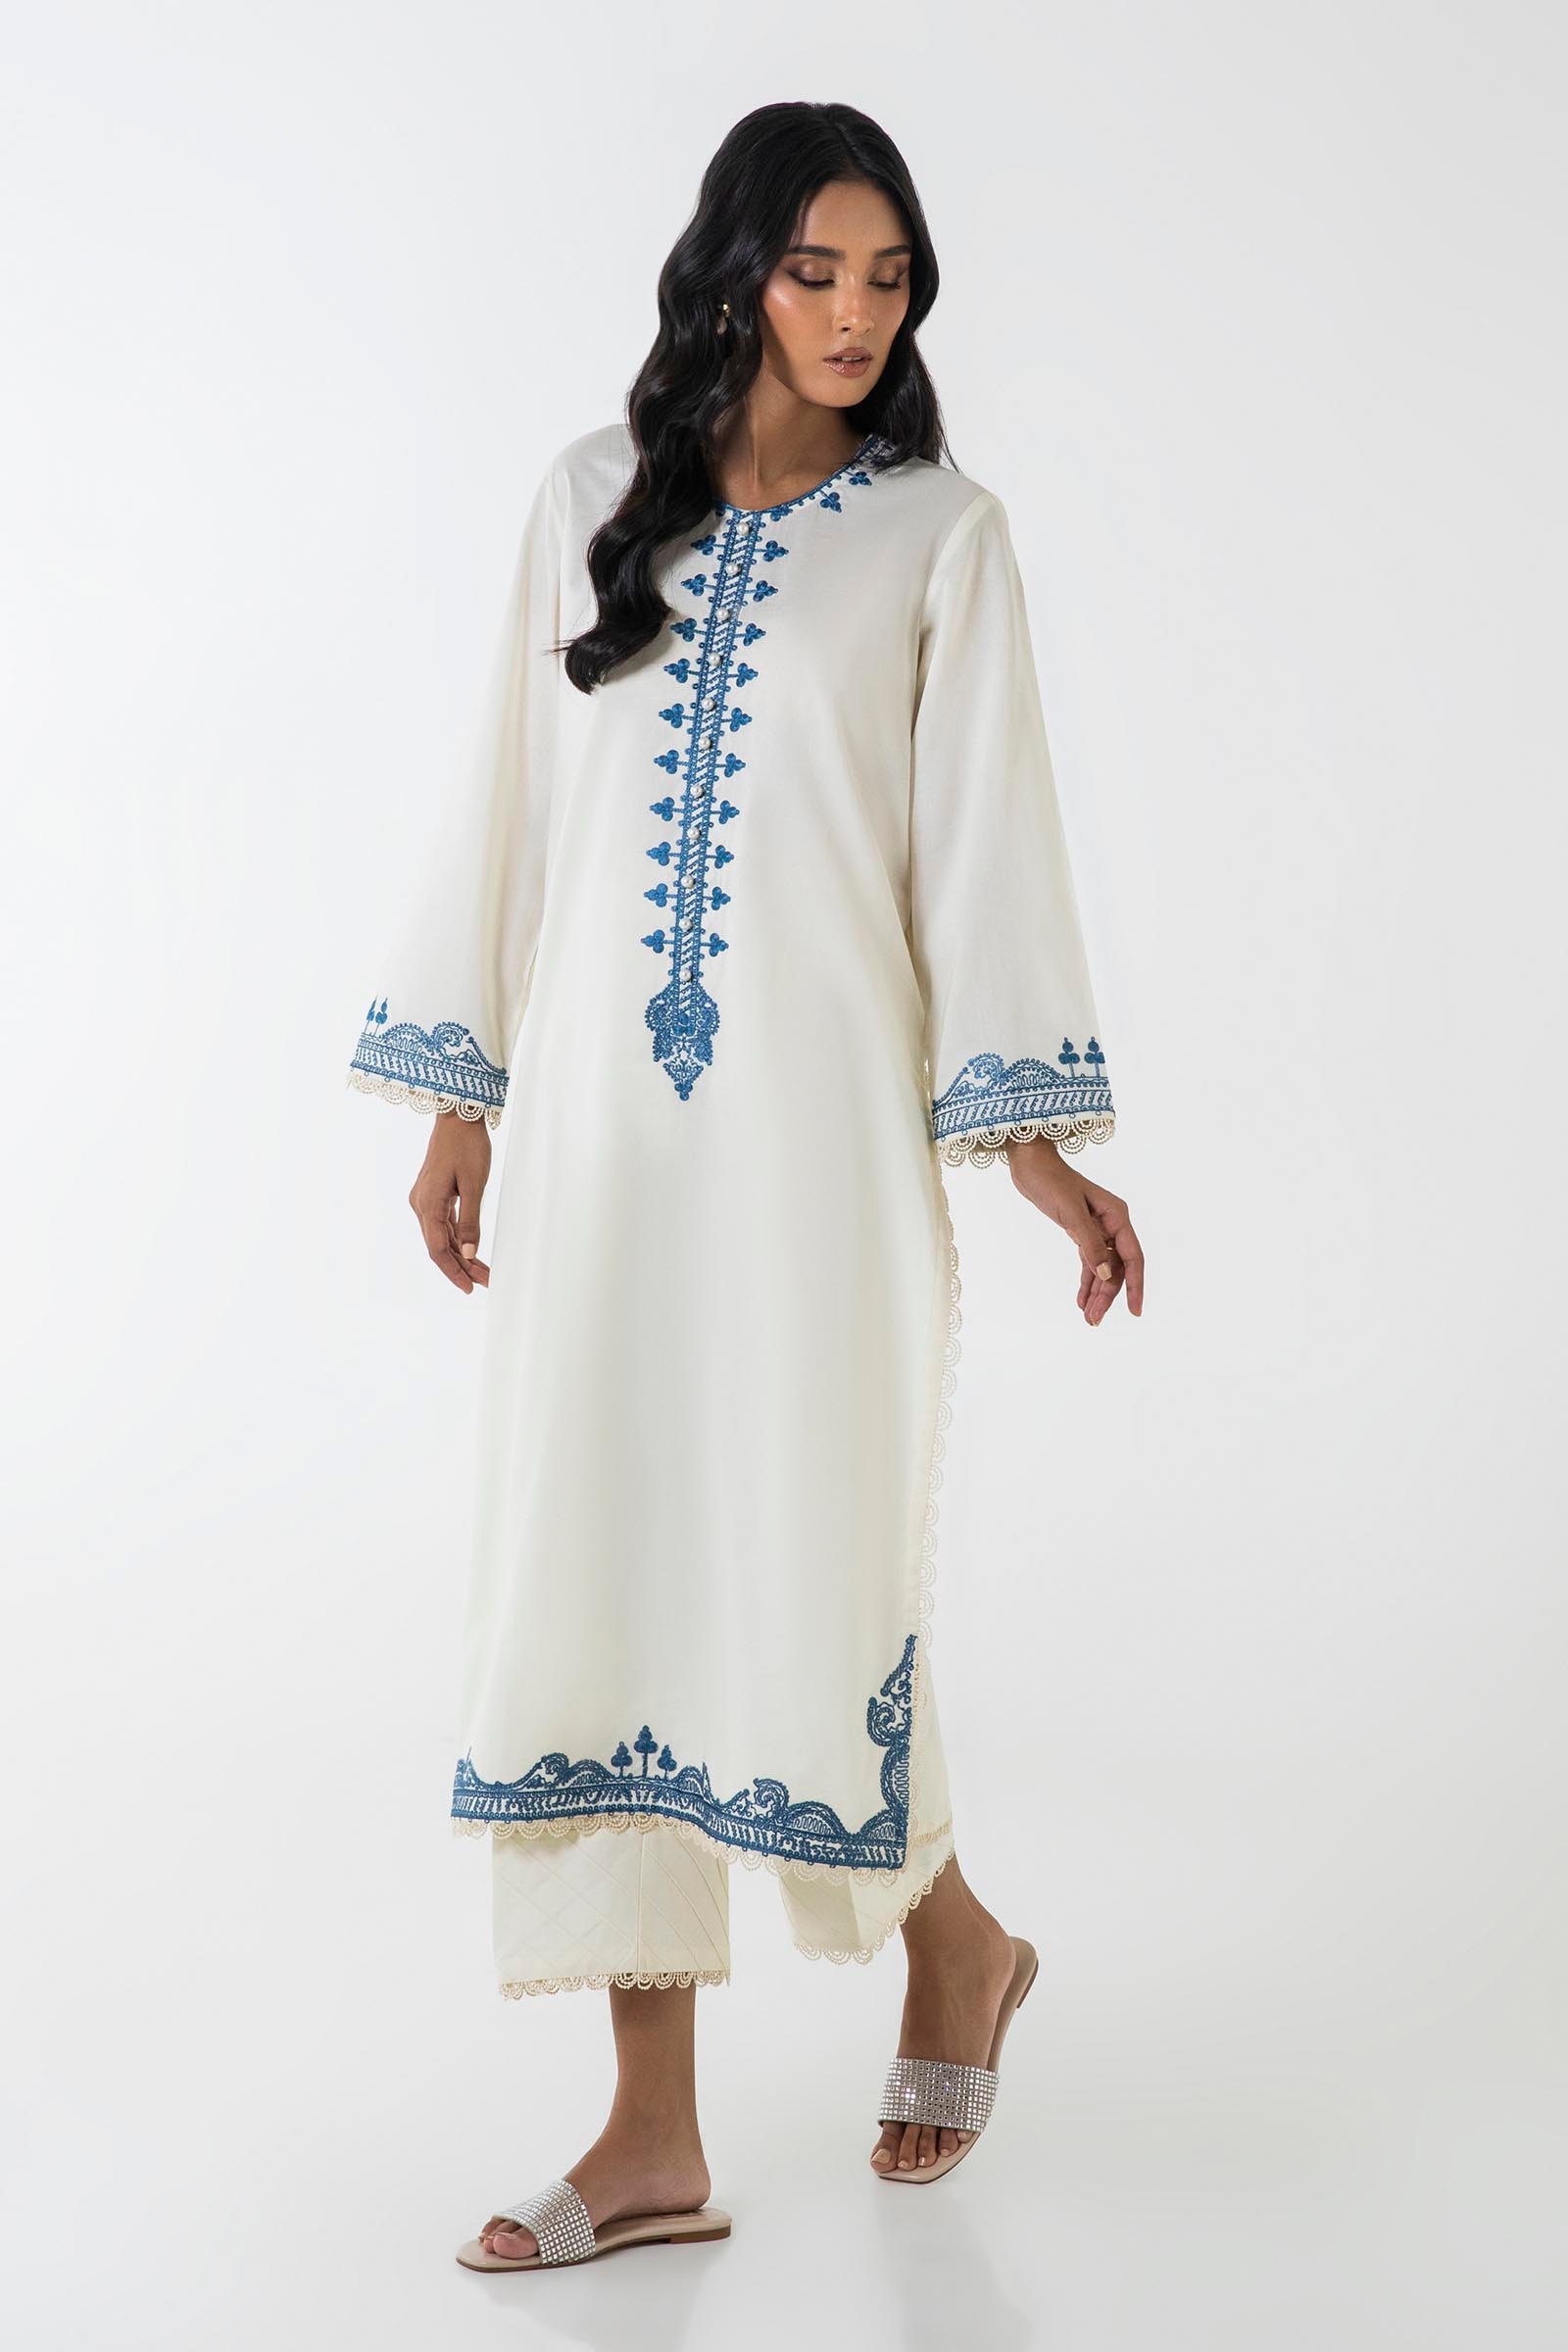
blue embroidered kurta